George M. Hill Company

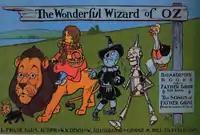
1900 poster advertising "The Wonderful Wizard of Oz"

Hill gave Baum and Denslow a $1,000 advance to be shared equally on "The Emerald City". Later the title was later changed to "The Wonderful Wizard of Oz". In their contract, every time the book was sold at the suggested retail price of $1.50, the author and illustrator would each receive a royalty of nine cents. The contract also gave Hill "the exclusive right of publication of any books or literary works which they may jointly produce, write or illustrate, during a period of five years from the date of the agreement". That portion of the contract was later dissolved by agreement of all parties because Hill failed to fulfill another part of the contract. Though Hill pledged to publish the book in England, Baum later said it was "never done."